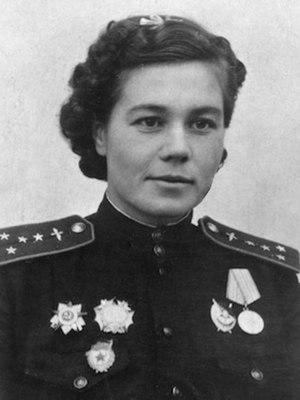
Ceci est une liste des femmes reconnues Héros de l'Union soviétique.
Olga Sanfirova était une capitaine de la garde dans le 588 NBAP, 325ᵉ division de bombardement de nuit de la 4ᵉ armée de l'air et de la défense aérienne sur le deuxième front biélorusse. Elle reçut le titre d'Héroïne de l'Union soviétique, le 23 février 1945.